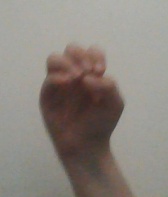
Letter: ha